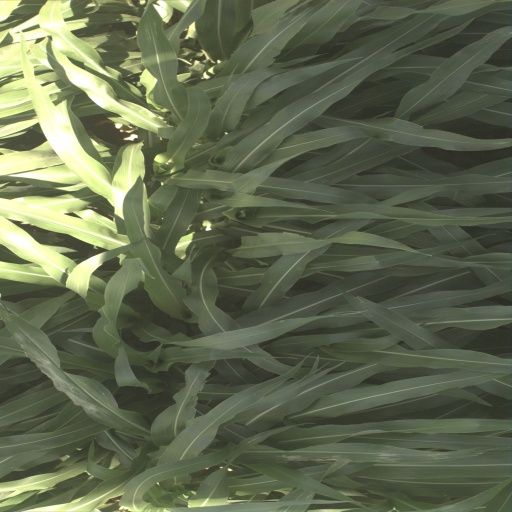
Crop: sorghum